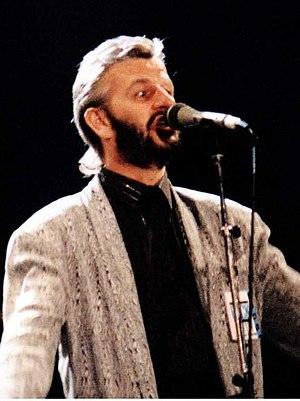
Ringo Starr sur scène en 1987 pour promouvoir l'association ""Prince's Trust""."